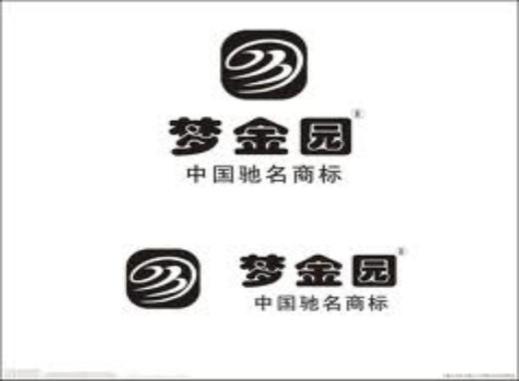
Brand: mokingran
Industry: Necessities